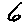
Label: 6